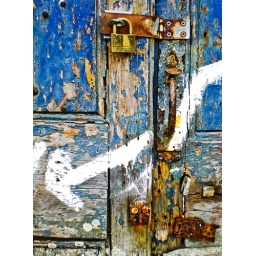
Old door with rusty hinges in Mousehole